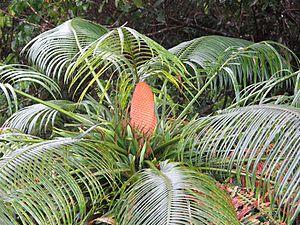
Cycas micronesica est une espèce de plantes arborescentes appartenant au genre Cycas, trouvé en Micronésie dans le groupe des Îles Mariannes et dans l'est des îles Caroline.